Buddhism in the Philippines

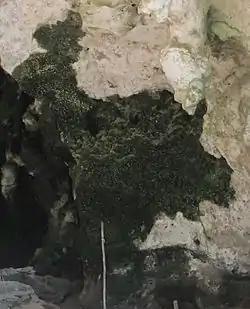
Example of what Maise believed to be a cave painting depicting Manjusri, in Tabon Caves in Palawan.

The Agusan image was discovered in 1918 in Esperanza, Agusan, and it has been kept in the Field Museum of Natural History in Chicago, Illinois since the 1920s. Henry Otley Beyer, the Philippines' pioneer anthropologist-archaeologist, and some experts have agreed on its identity and have dated it to belong within 900–950 CE, which covers the Sailendra period of the Srivijaya empire. They can not place, however, the Agusan image's provenance because it has distinct features.